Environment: real
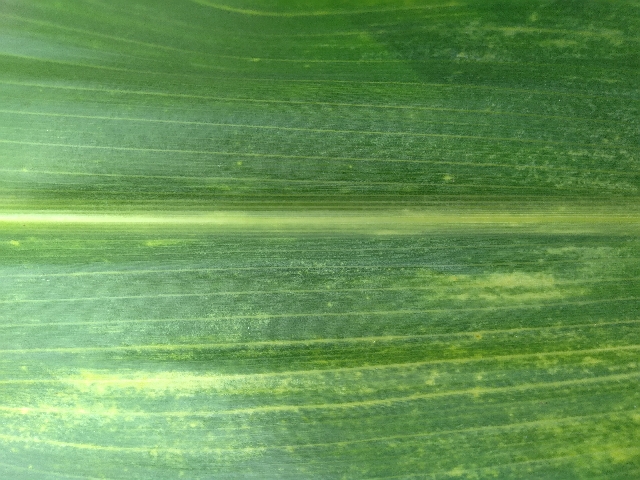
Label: lethal_necrosis